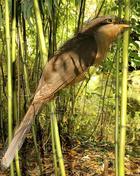
Bird species: Mangrove_Cuckoo
Bird type: landbird
Background: land